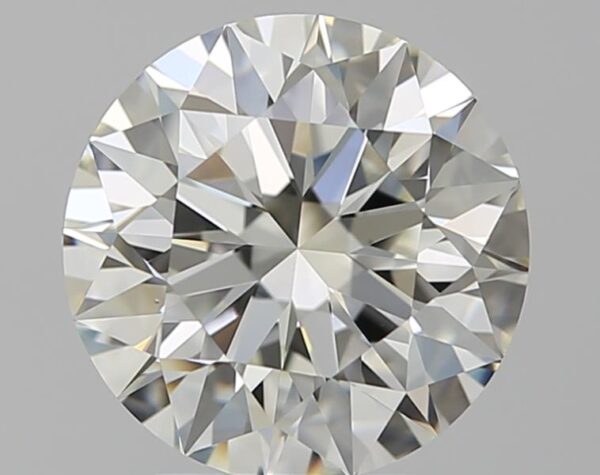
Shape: round
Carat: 2.4
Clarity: VVS2
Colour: K
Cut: EX
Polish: EX
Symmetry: EX
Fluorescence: F
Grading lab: GIA
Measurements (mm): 8.51 x 8.54 x 5.38